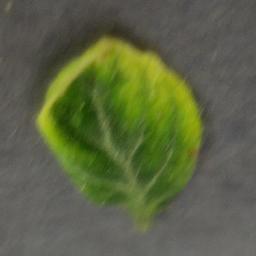
Label: Tomato___Tomato_Yellow_Leaf_Curl_Virus